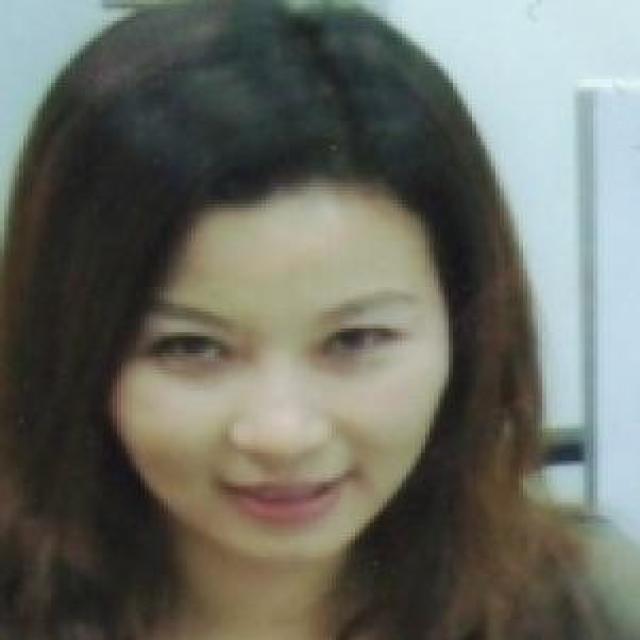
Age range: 21-44